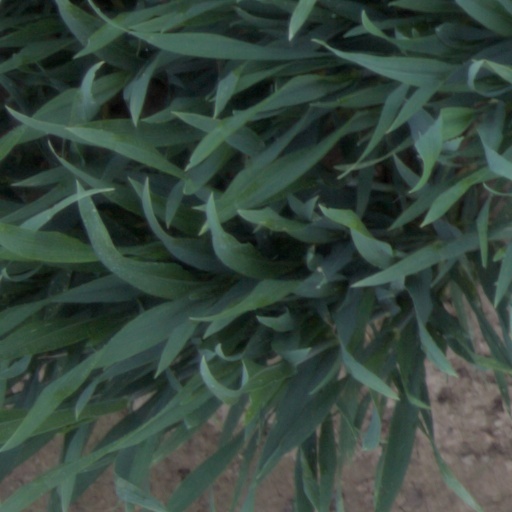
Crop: wheat